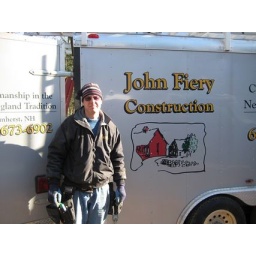
John Fiery standing beside his truck - 1